Ang Manananggal sa Unit 23B

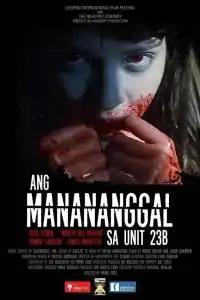
Theatrical release poster

Ang Manananggal sa Unit 23B is a 2016 Filipino independent romantic horror film directed by Prime Cruz under The IdeaFirst Company. It stars Ryza Cenon, Martin del Rosario, Cholo Barretto, and Vangie Labalan.